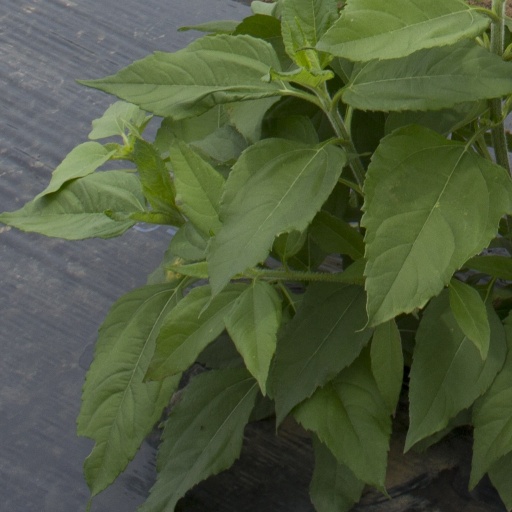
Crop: Jerusalem artichoke